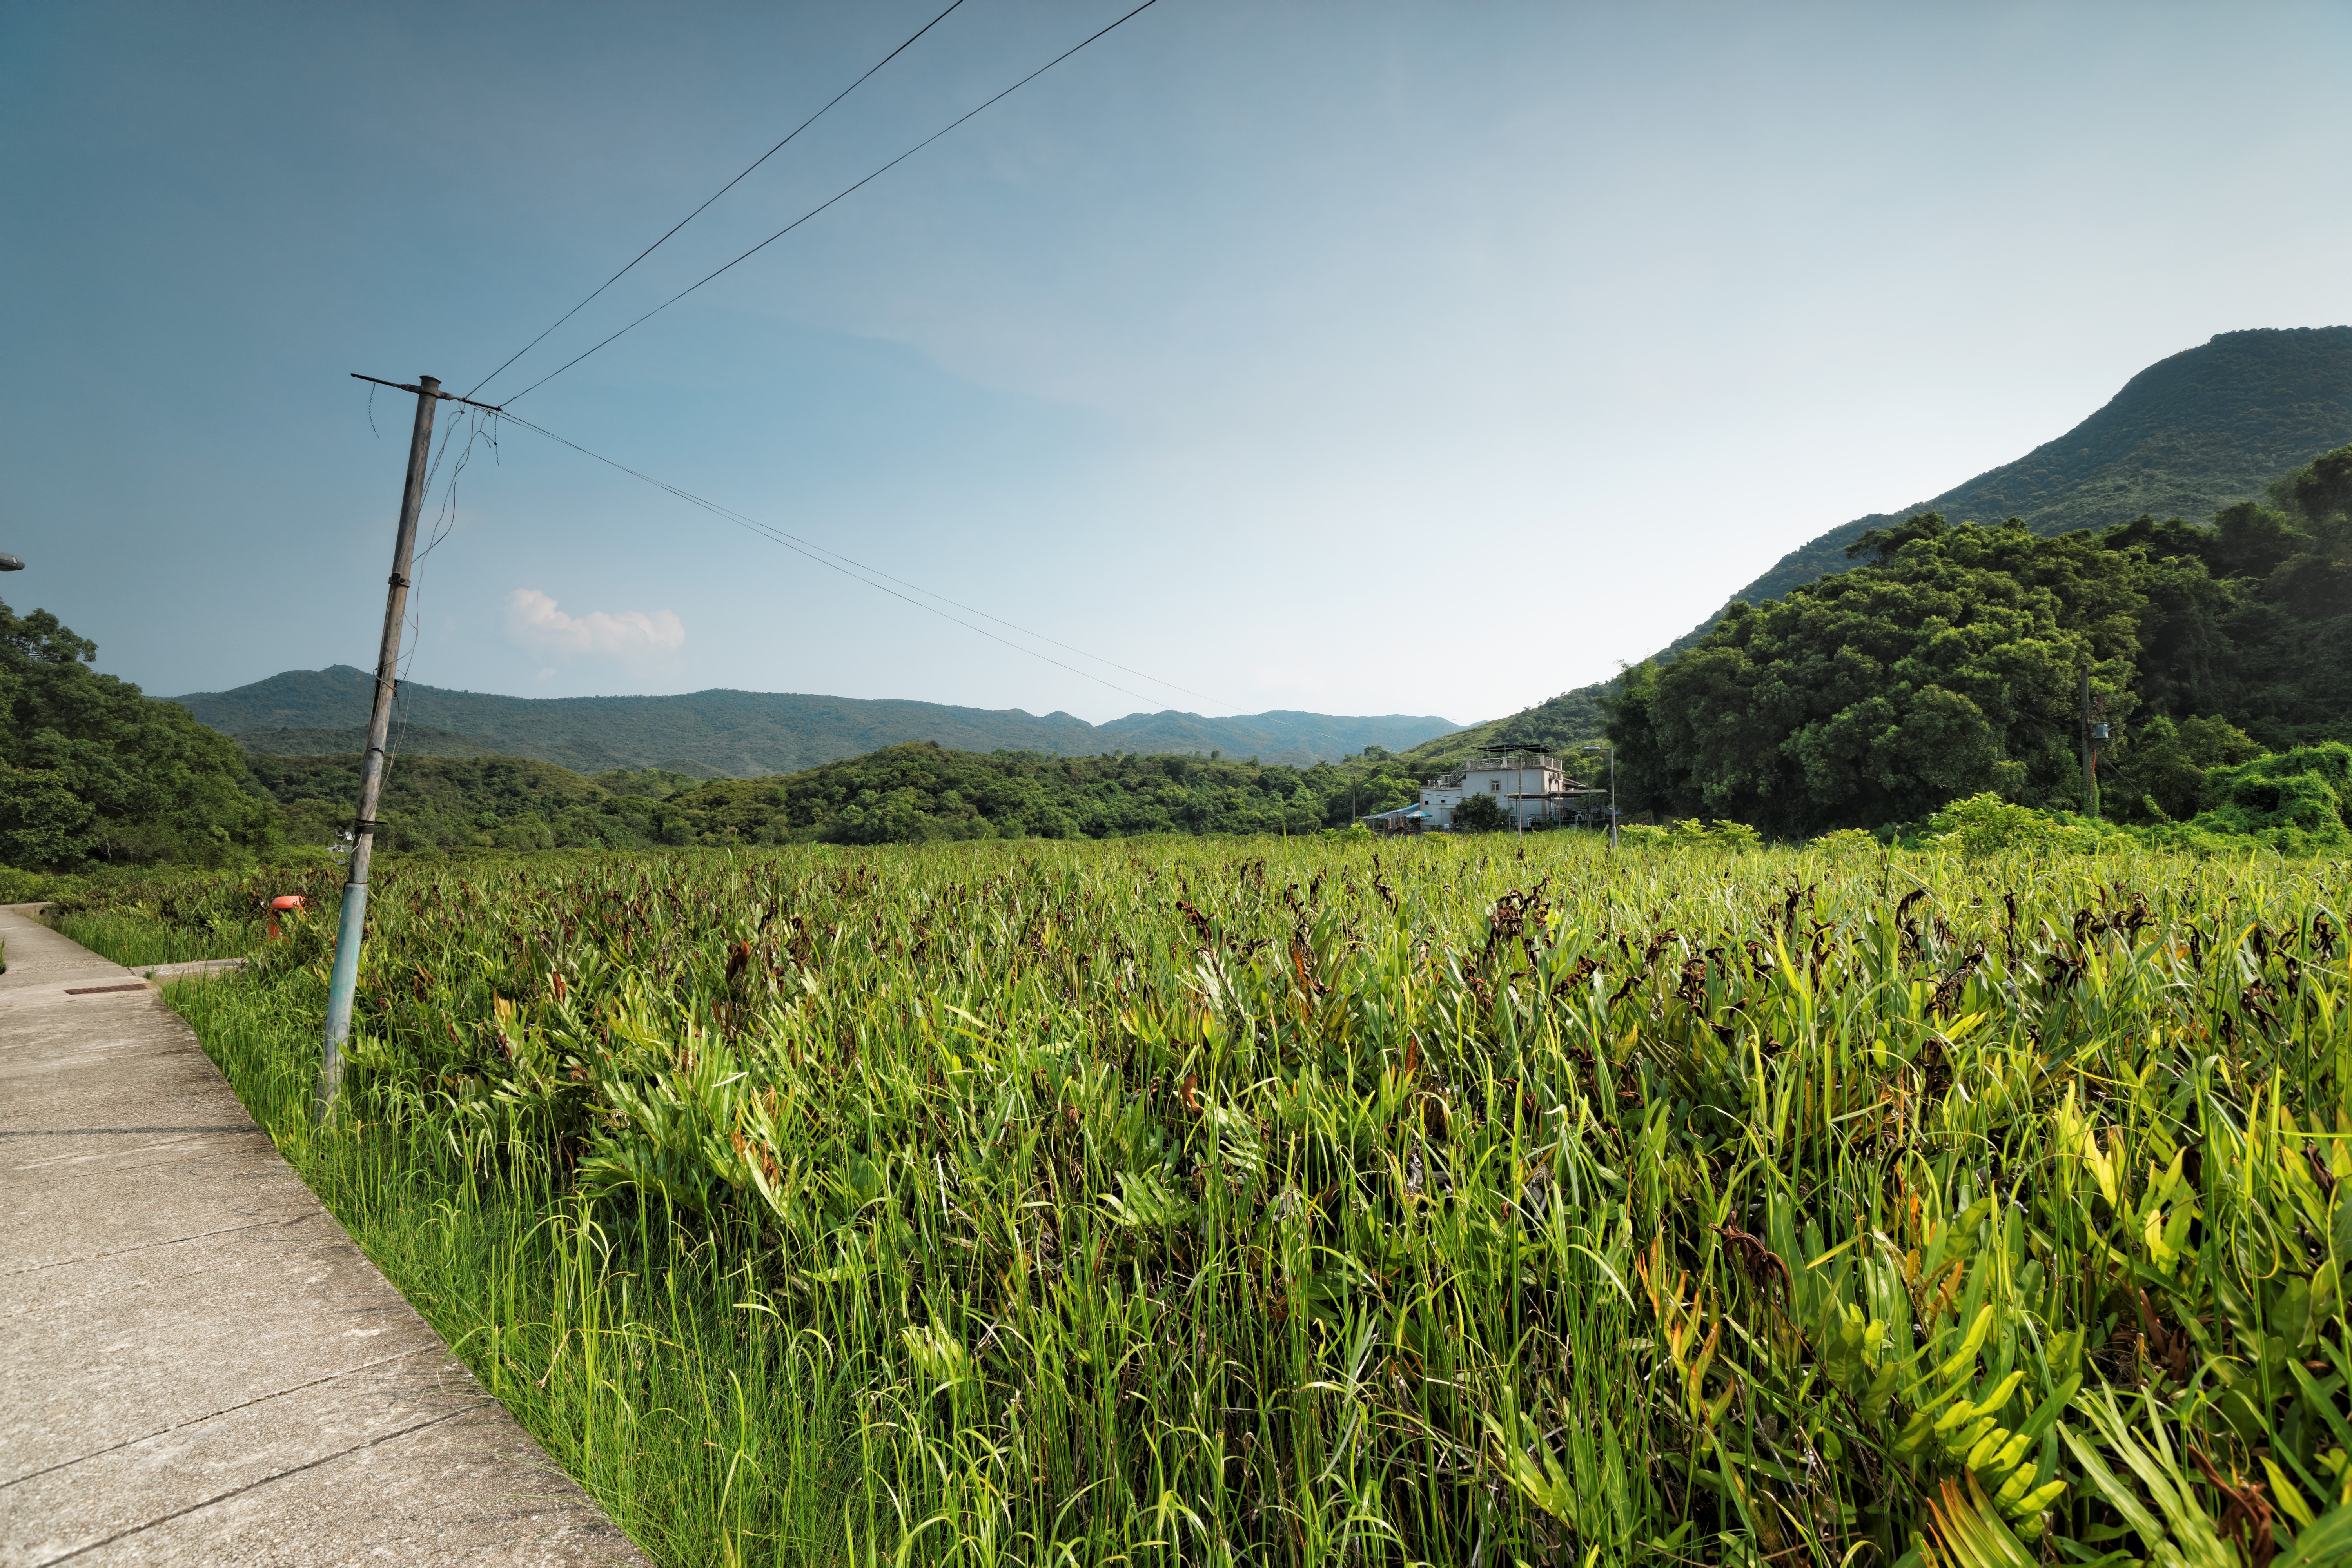
landscape, nature, grass, mountain, field, meadow, hill, flower, village, green, crop, soil, agriculture, grassland, plantation, hongkong, rural area, paddy field, grass family